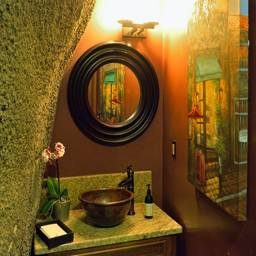
a mirror that is in some kind of room
A small sink area of a bathroom in rustic style.
A bathroom sink with a wooden bowl and an older style pump faucet.
a mirror is hanging above a sink in a bathroom
A bathroom with a stone wall, wooden bowl sink, brown mirror and painting.